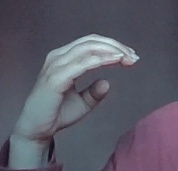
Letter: jeem